Rings of Saturn

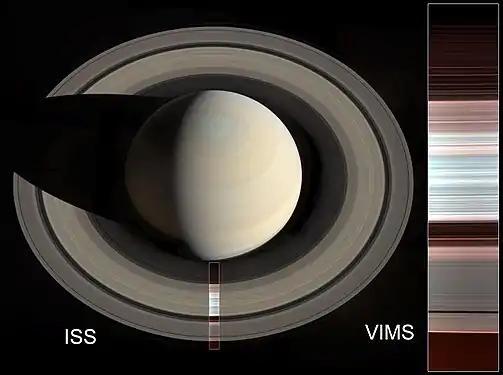
Saturn and its A, B and C rings in visible and (inset) infrared light. In the false-color IR view, greater water ice content and larger grain size lead to blue-green color, while greater non-ice content and smaller grain size yield a reddish hue.

Although the largest gaps in the rings, such as the Cassini Division and Encke Gap, can be seen from Earth, the Voyager spacecraft discovered that the rings have an intricate structure of thousands of thin gaps and ringlets. This structure is thought to arise, in several different ways, from the gravitational pull of Saturn's many moons. Some gaps are cleared out by the passage of tiny moonlets such as Pan, many more of which may yet be discovered, and some ringlets seem to be maintained by the gravitational effects of small shepherd satellites (similar to Prometheus and Pandora's maintenance of the F ring). Other gaps arise from resonances between the orbital period of particles in the gap and that of a more massive moon further out; Mimas maintains the Cassini Division in this manner. Still more structure in the rings consists of spiral waves raised by the inner moons' periodic gravitational perturbations at less disruptive resonances.